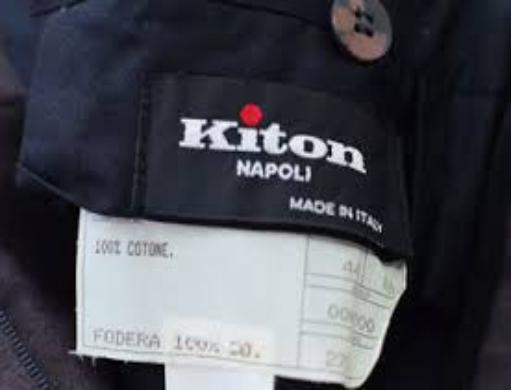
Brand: Kiton
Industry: Clothes